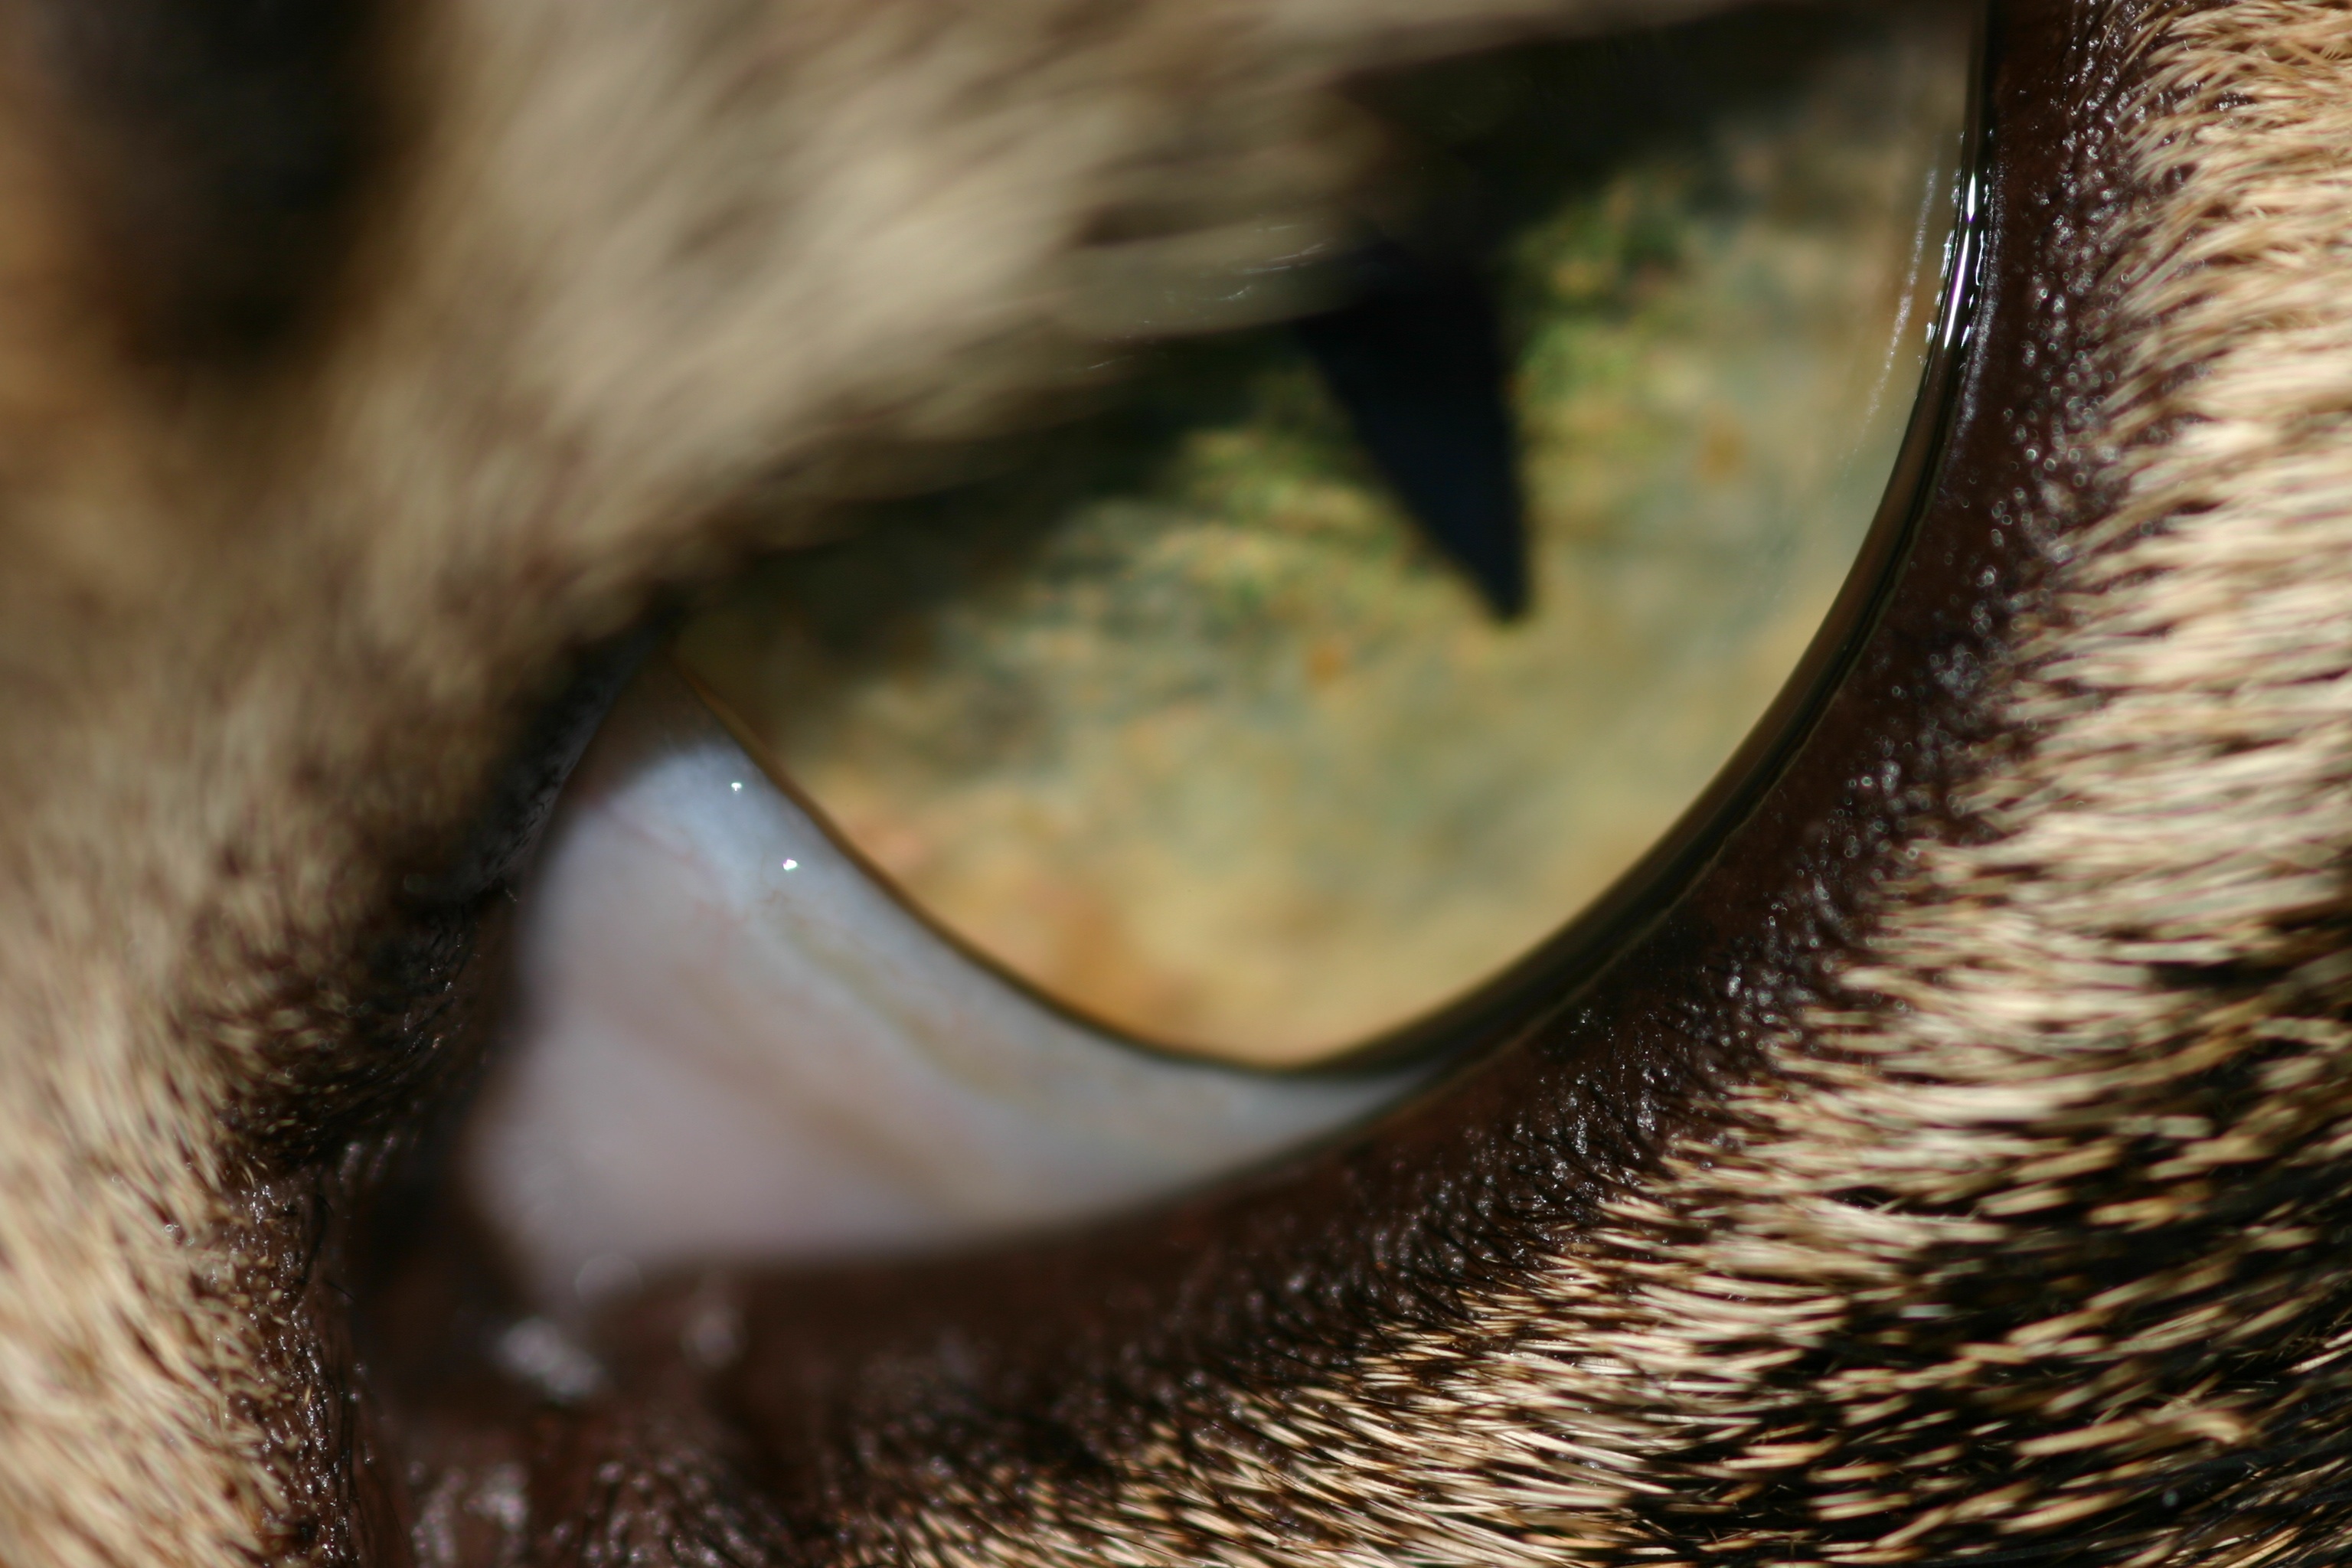
photography, ear, fauna, mouth, close up, human body, nose, whiskers, eye, head, organ, tooth, macro photography